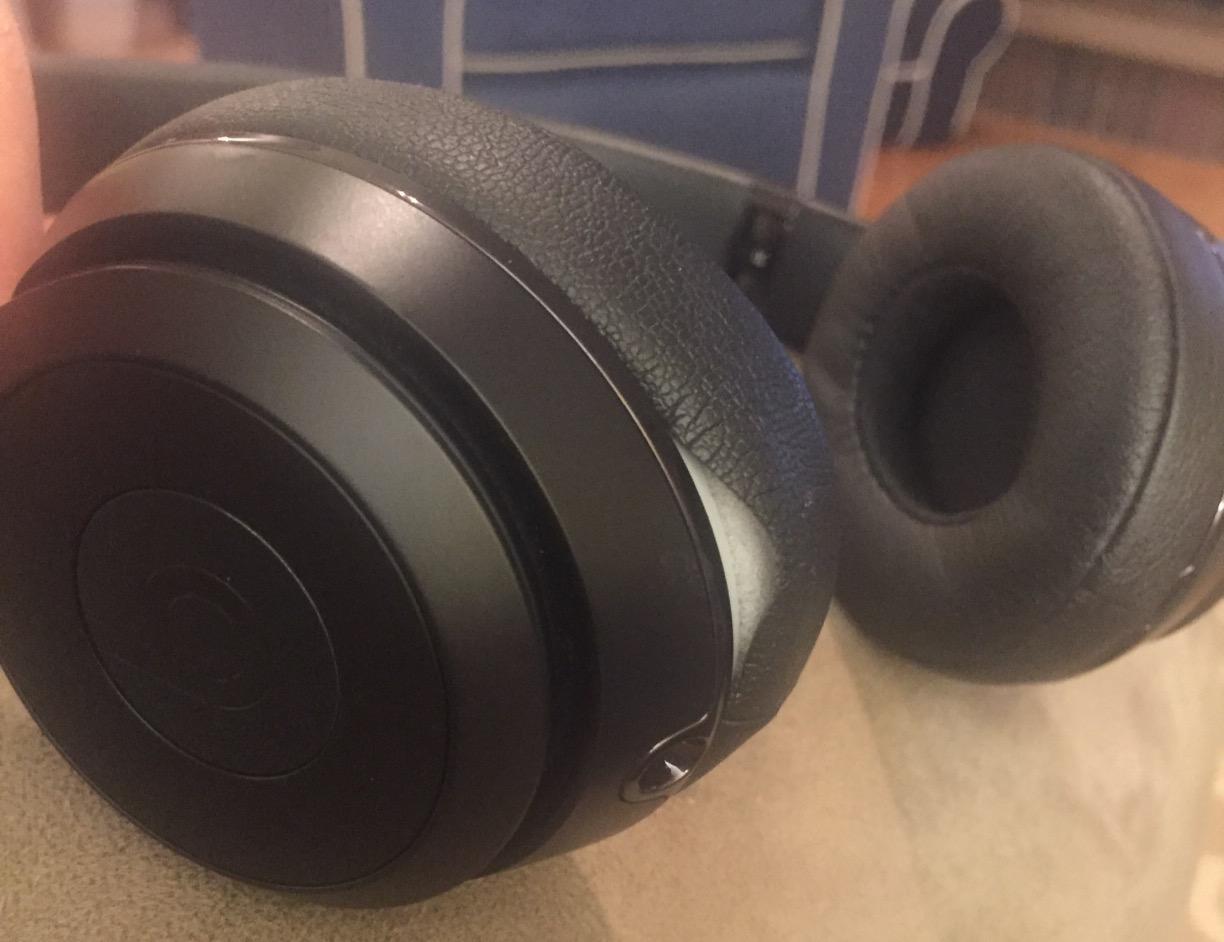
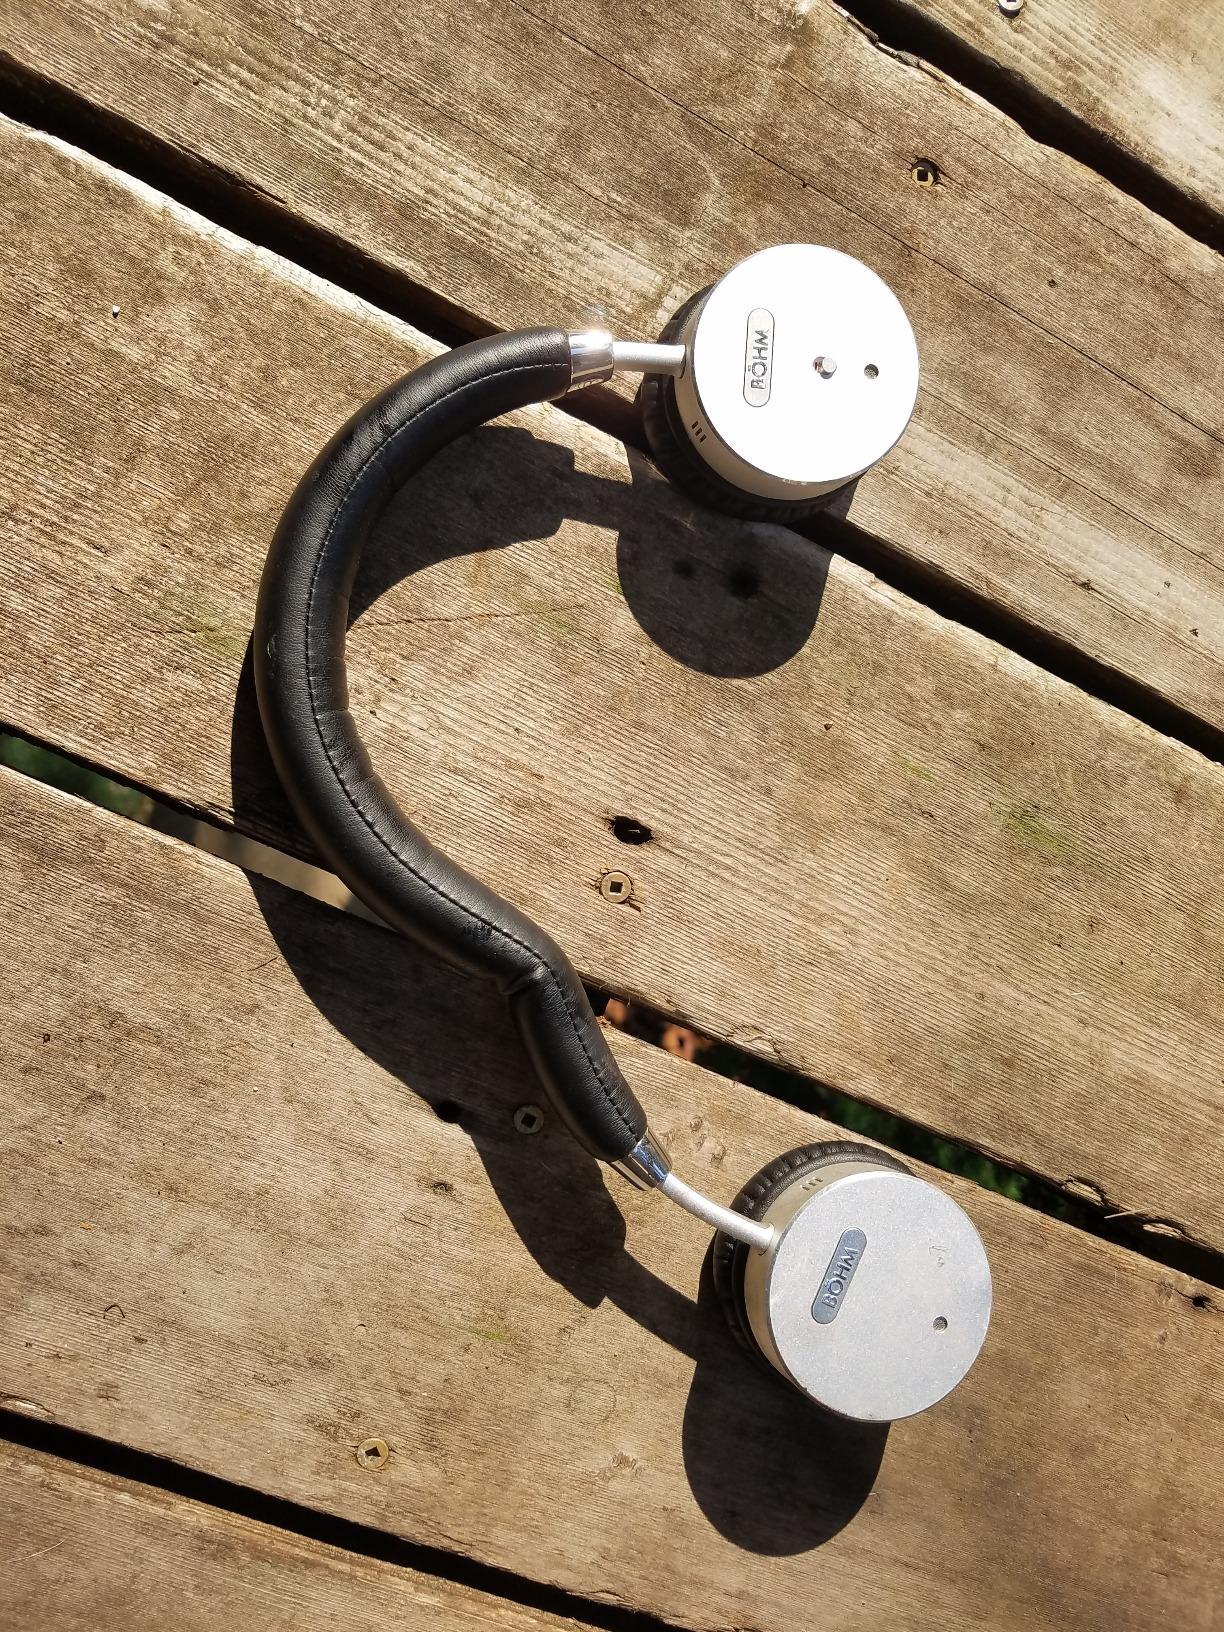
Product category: headphones
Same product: no